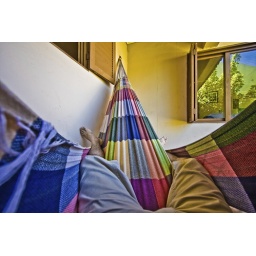
Me relaxing in the hammock at the beach house of Helena's parents in Brazil.